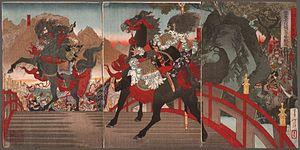
Zhang Fei, ou Tchang Fei, avait pour surnom social Yide est un puissant général chinois de la fin de la dynastie Han et du début de la période des Trois Royaumes.